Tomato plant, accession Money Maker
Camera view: vertical (180 deg); turntable rotation: 90 degrees
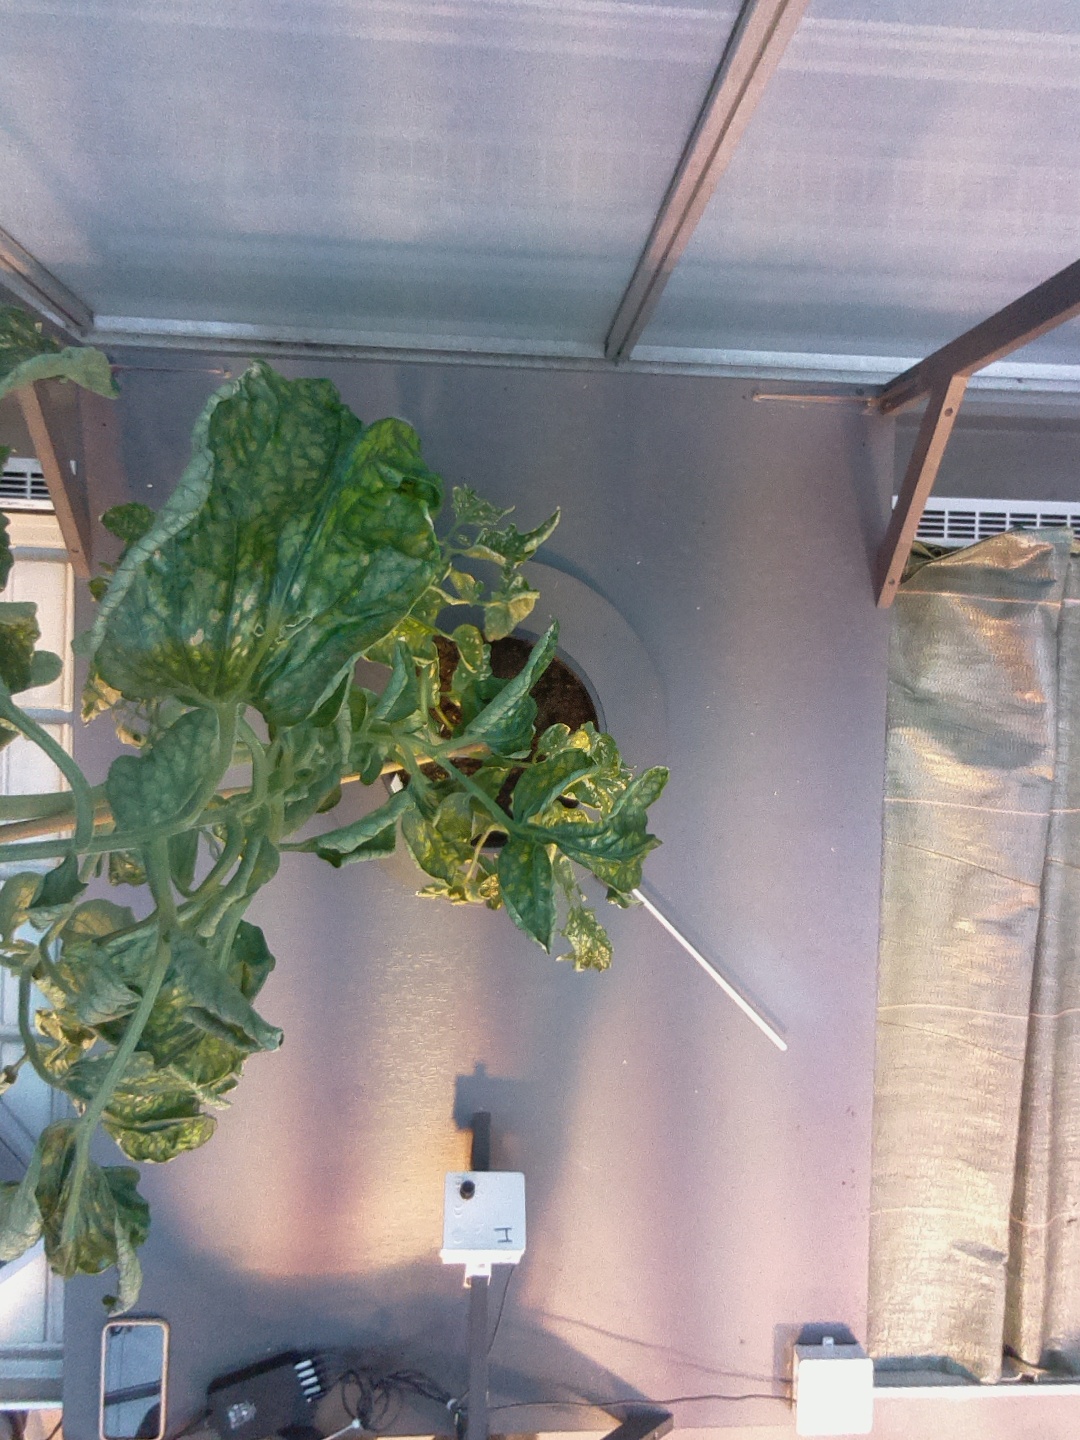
BBCH growth stage 52: 2 inflorescences visible